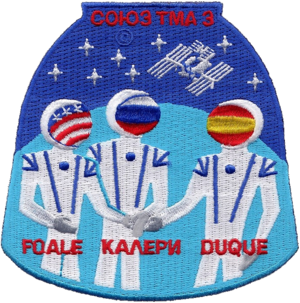
Alexandre Iourievitch Kaleri, né le 13 mai 1956, est un cosmonaute et un vétéran russe des séjours prolongés sur la station spatiale Mir et la station spatiale internationale.
Soyouz TMA-3 est une mission habitée en direction de la Station spatiale internationale lancée le 18 octobre 2003.
André Kuipers, né le 5 octobre 1958 à Amsterdam, est un spationaute néerlandais. Second citoyen néerlandais envoyé dans l'espace après Wubbo Ockels, il passe plus de 203 jours en orbite en tant que mécanicien navigant pour l'Agence spatiale européenne.